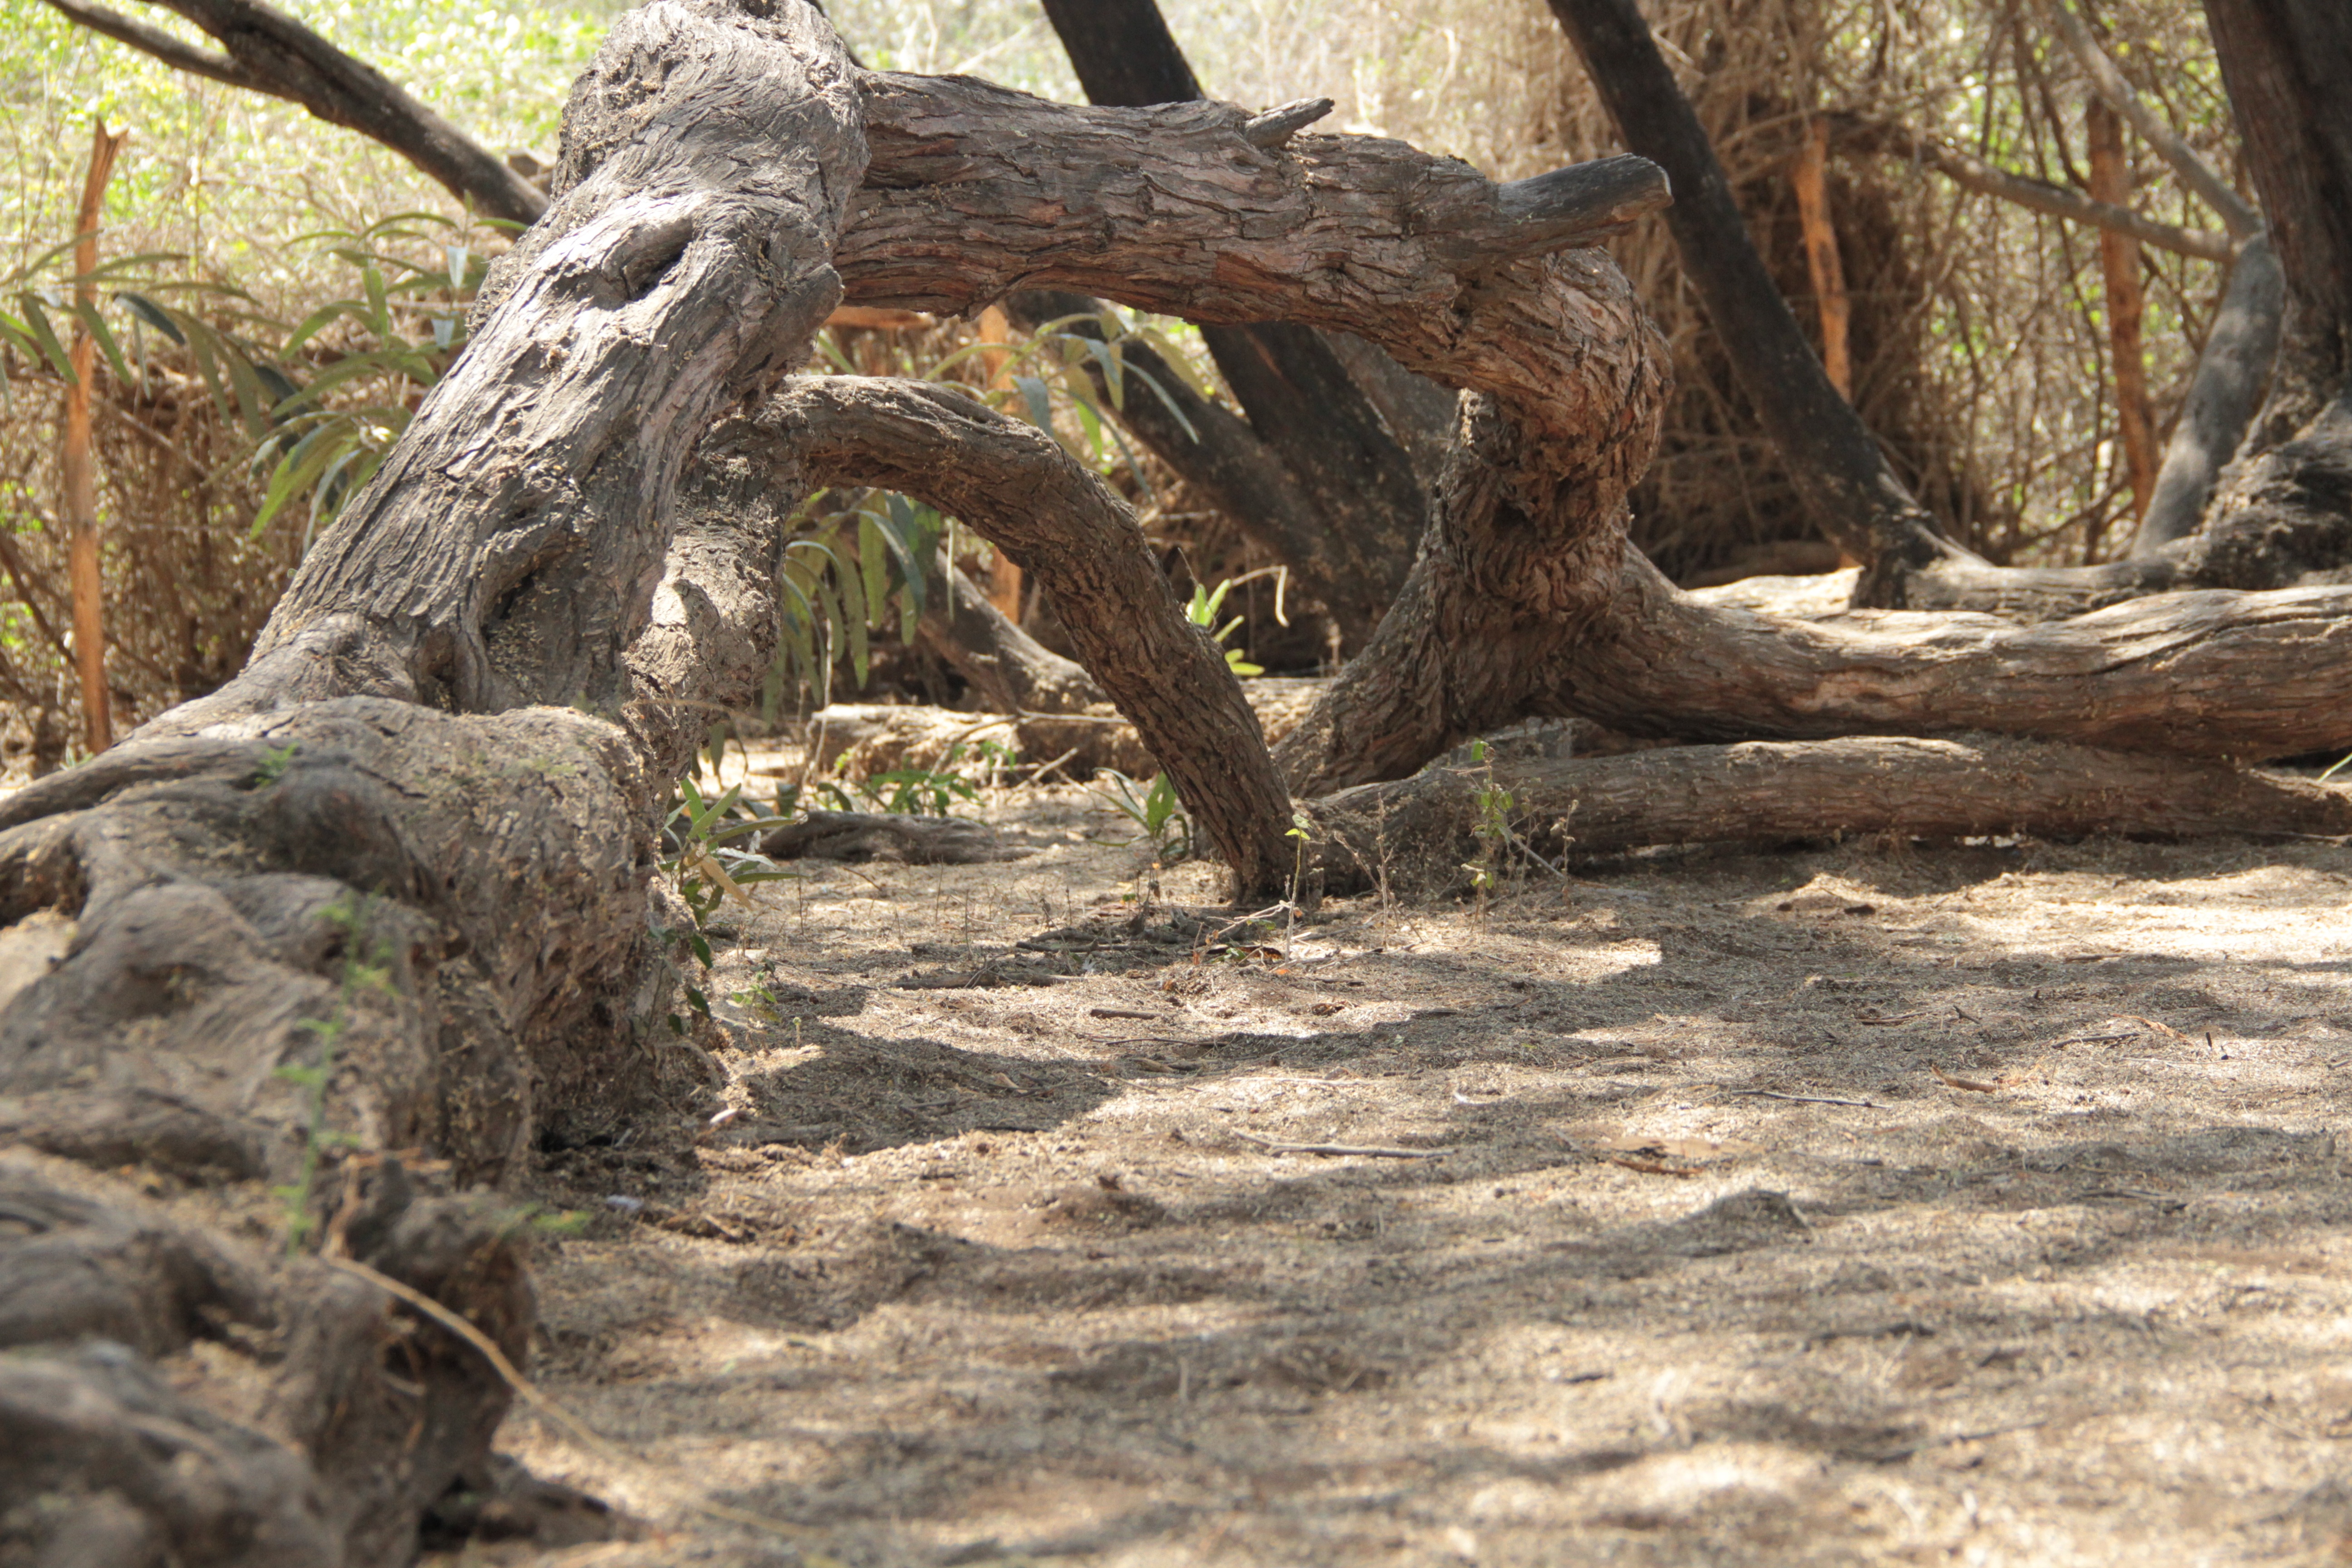
tree, nature, forest, wilderness, branch, plant, wood, trunk, wildlife, woodland, woody plant